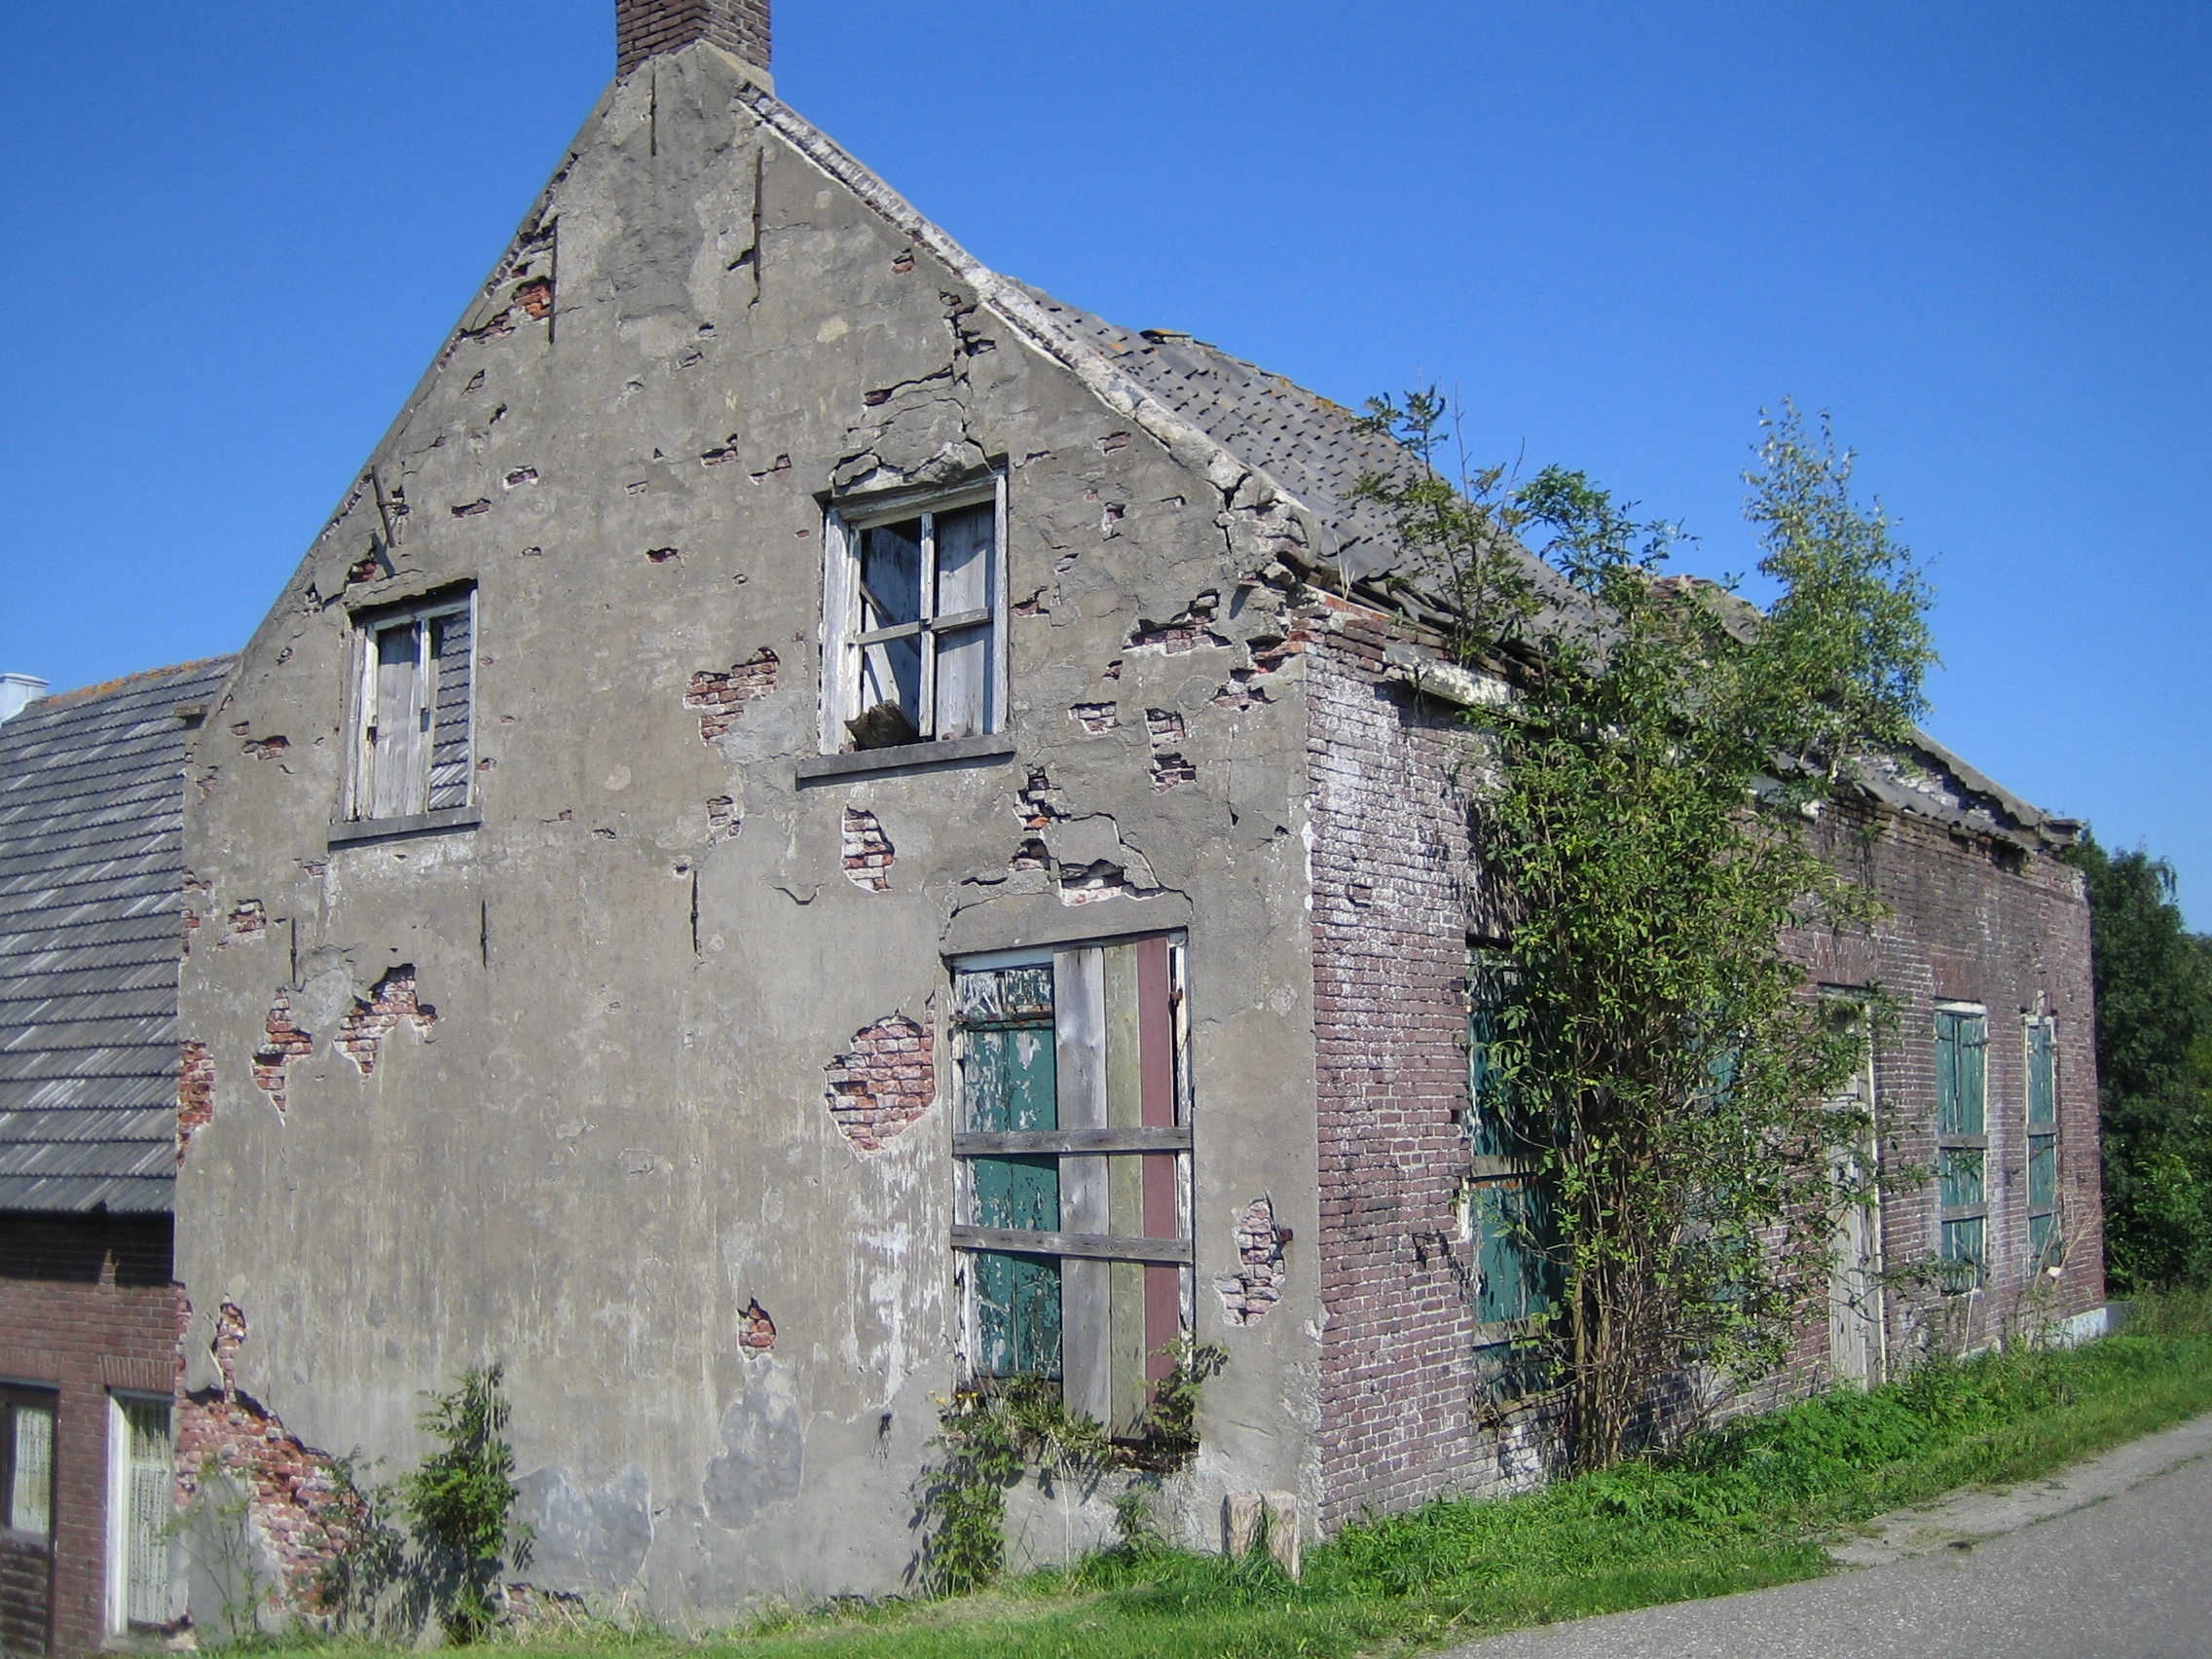
house, building, chateau, village, cottage, facade, property, church, chapel, place of worship, estate, expired, krot, neighbourhood, rural area, residential area, do er upper